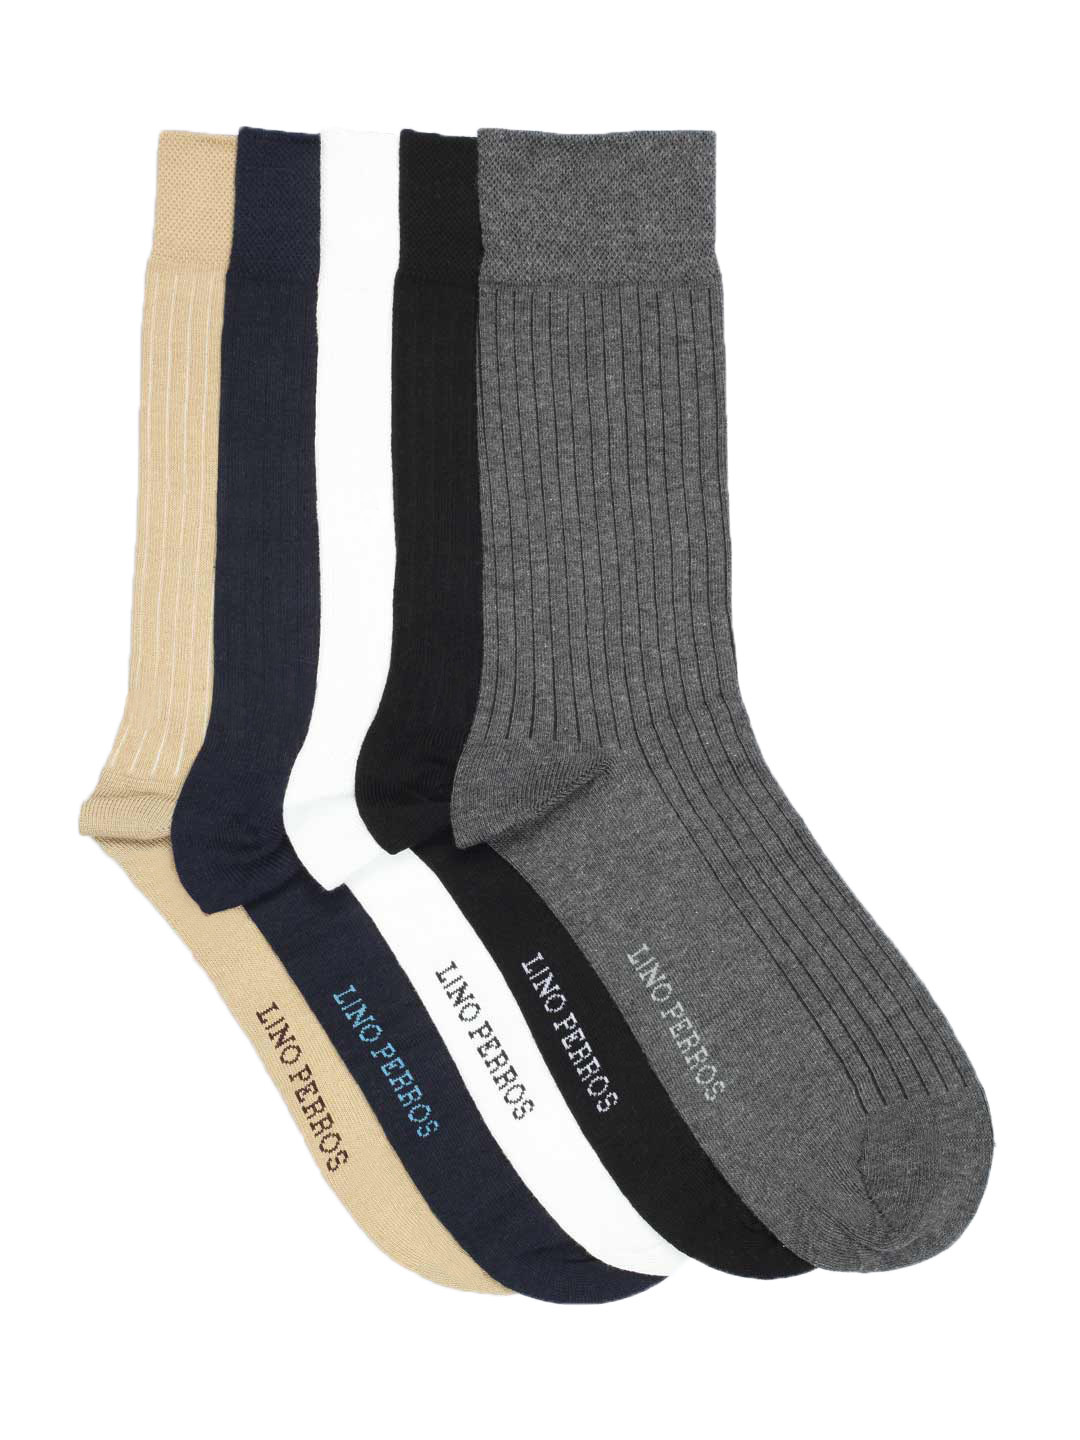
Lino Perros Men Monday to Friday Socks
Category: Accessories / Socks / Socks
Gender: Men
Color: Multi
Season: Summer 2012
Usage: Casual